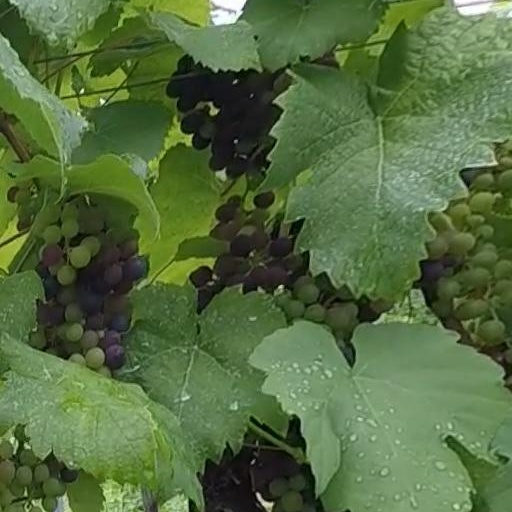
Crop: grape